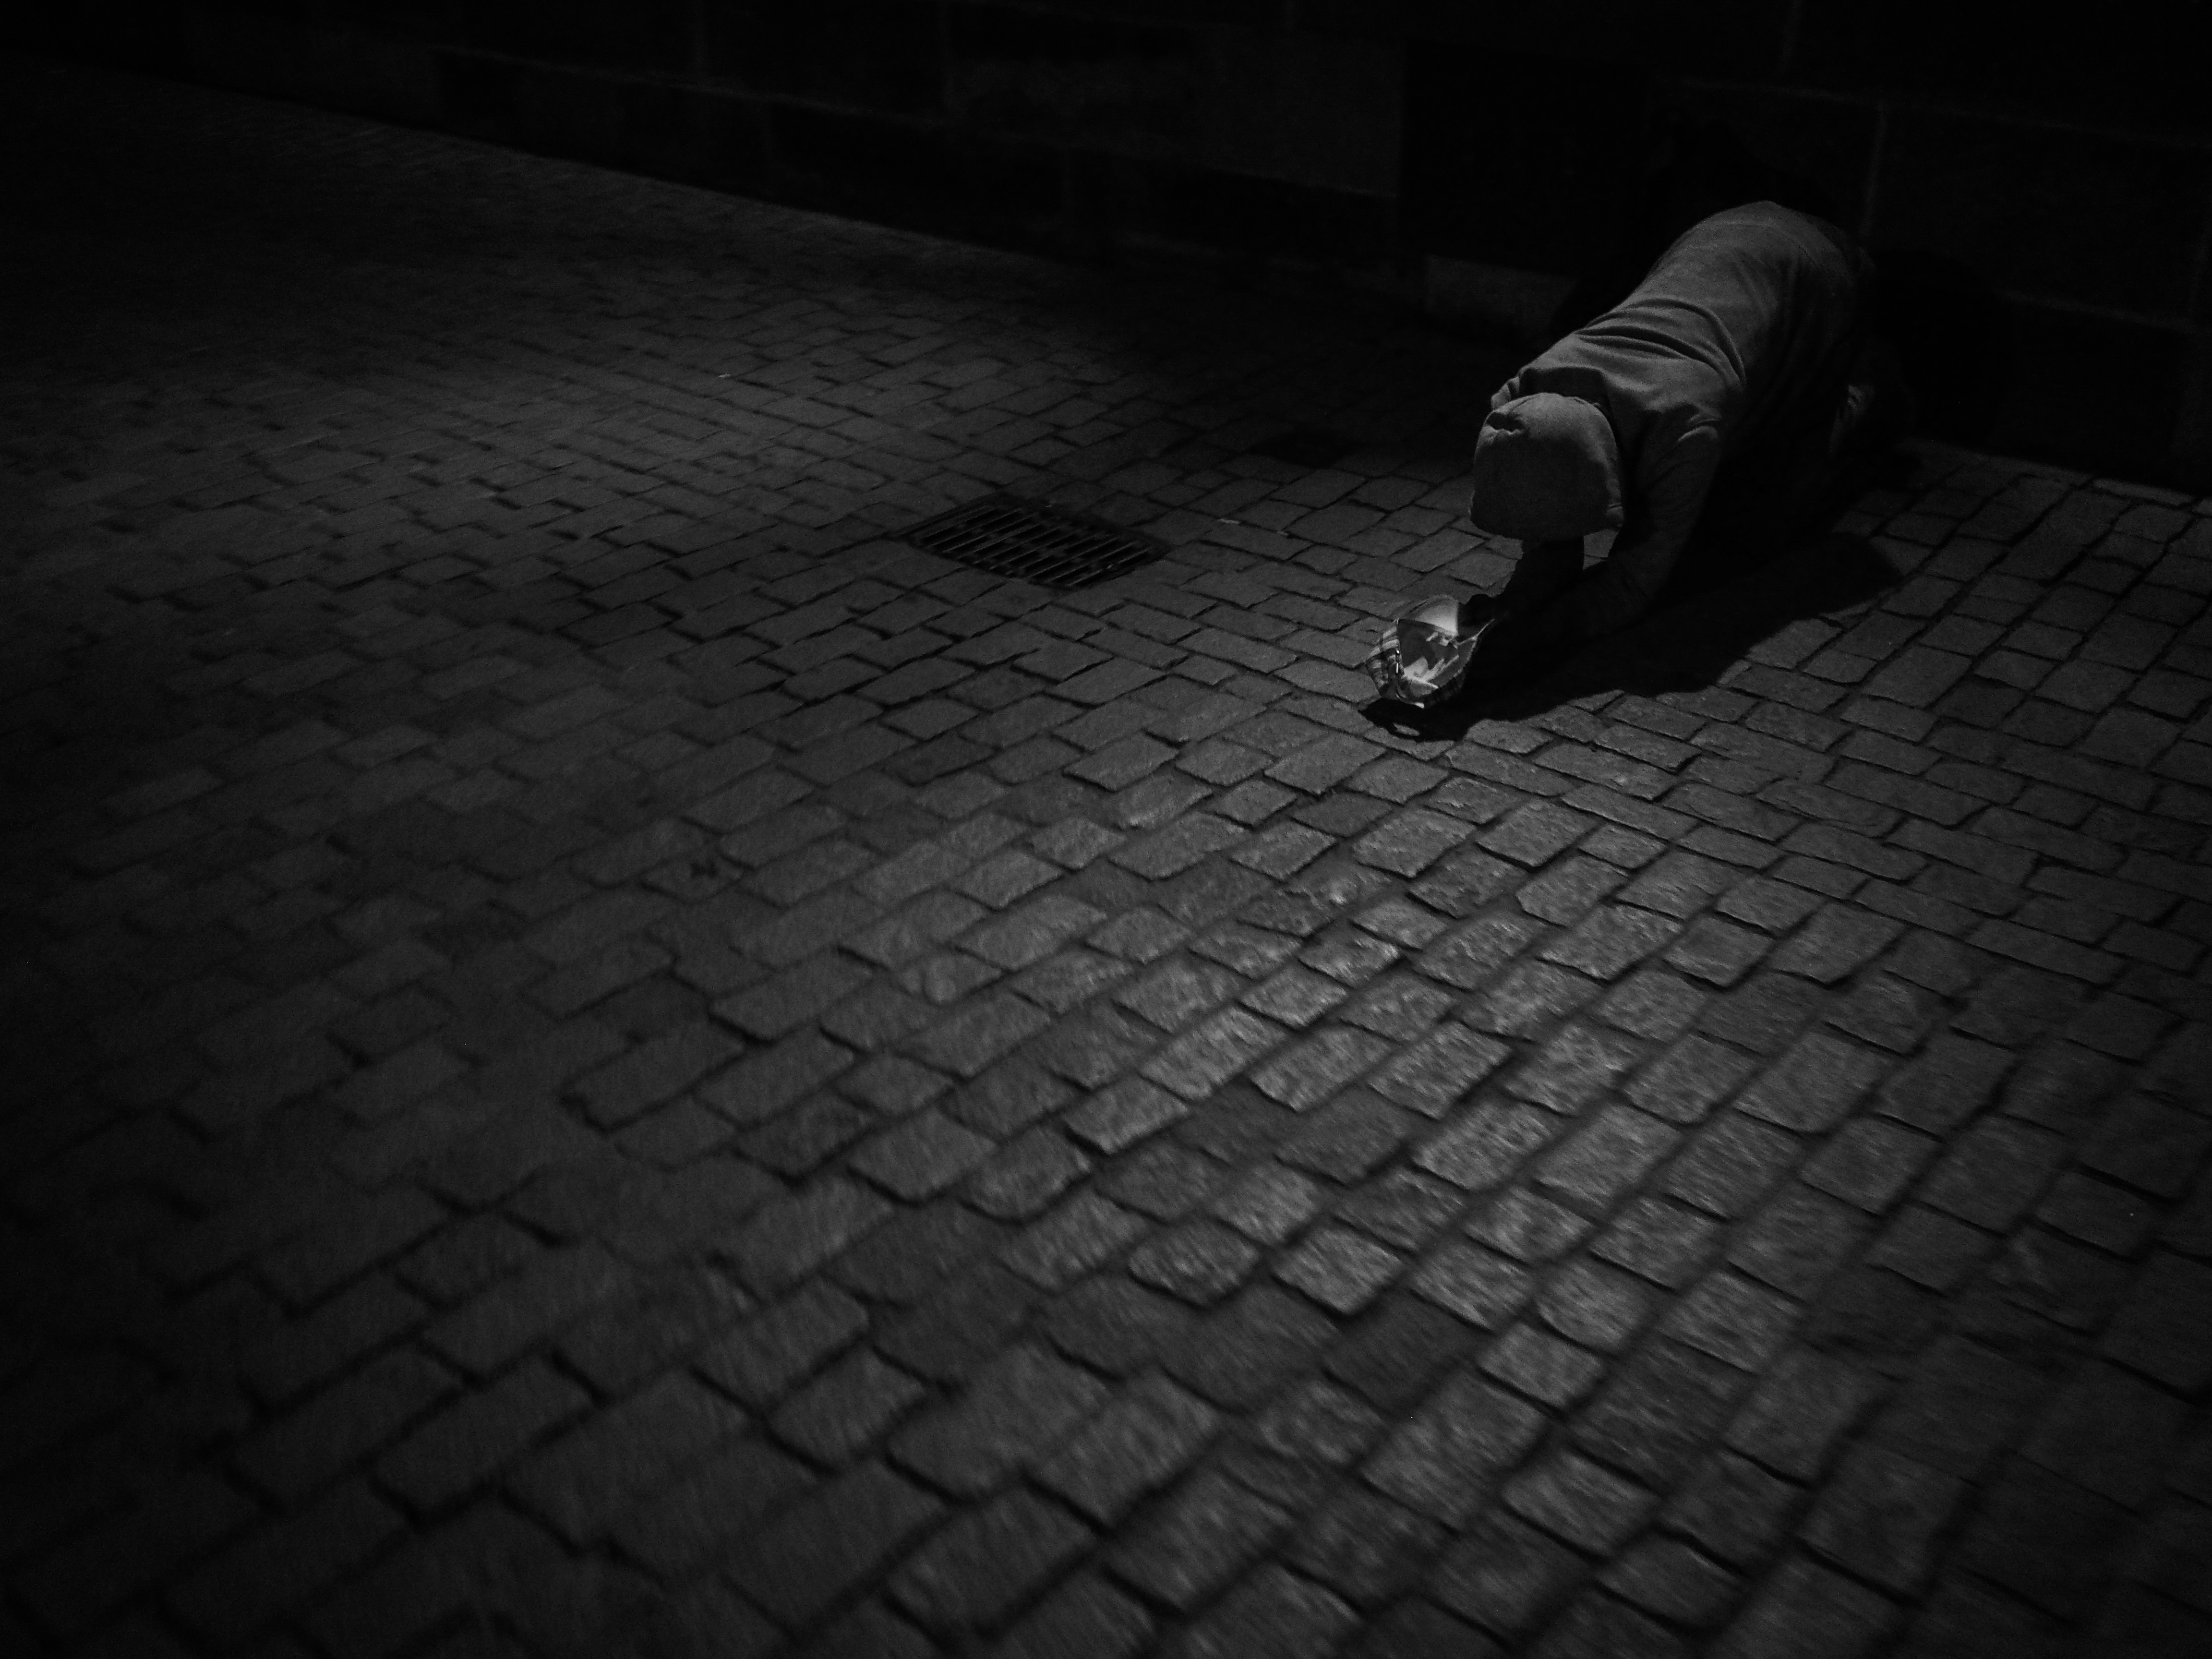
light, black and white, white, night, photography, floor, shadow, darkness, black, monochrome, shape, screenshot, monochrome photography, film noir, computer wallpaper